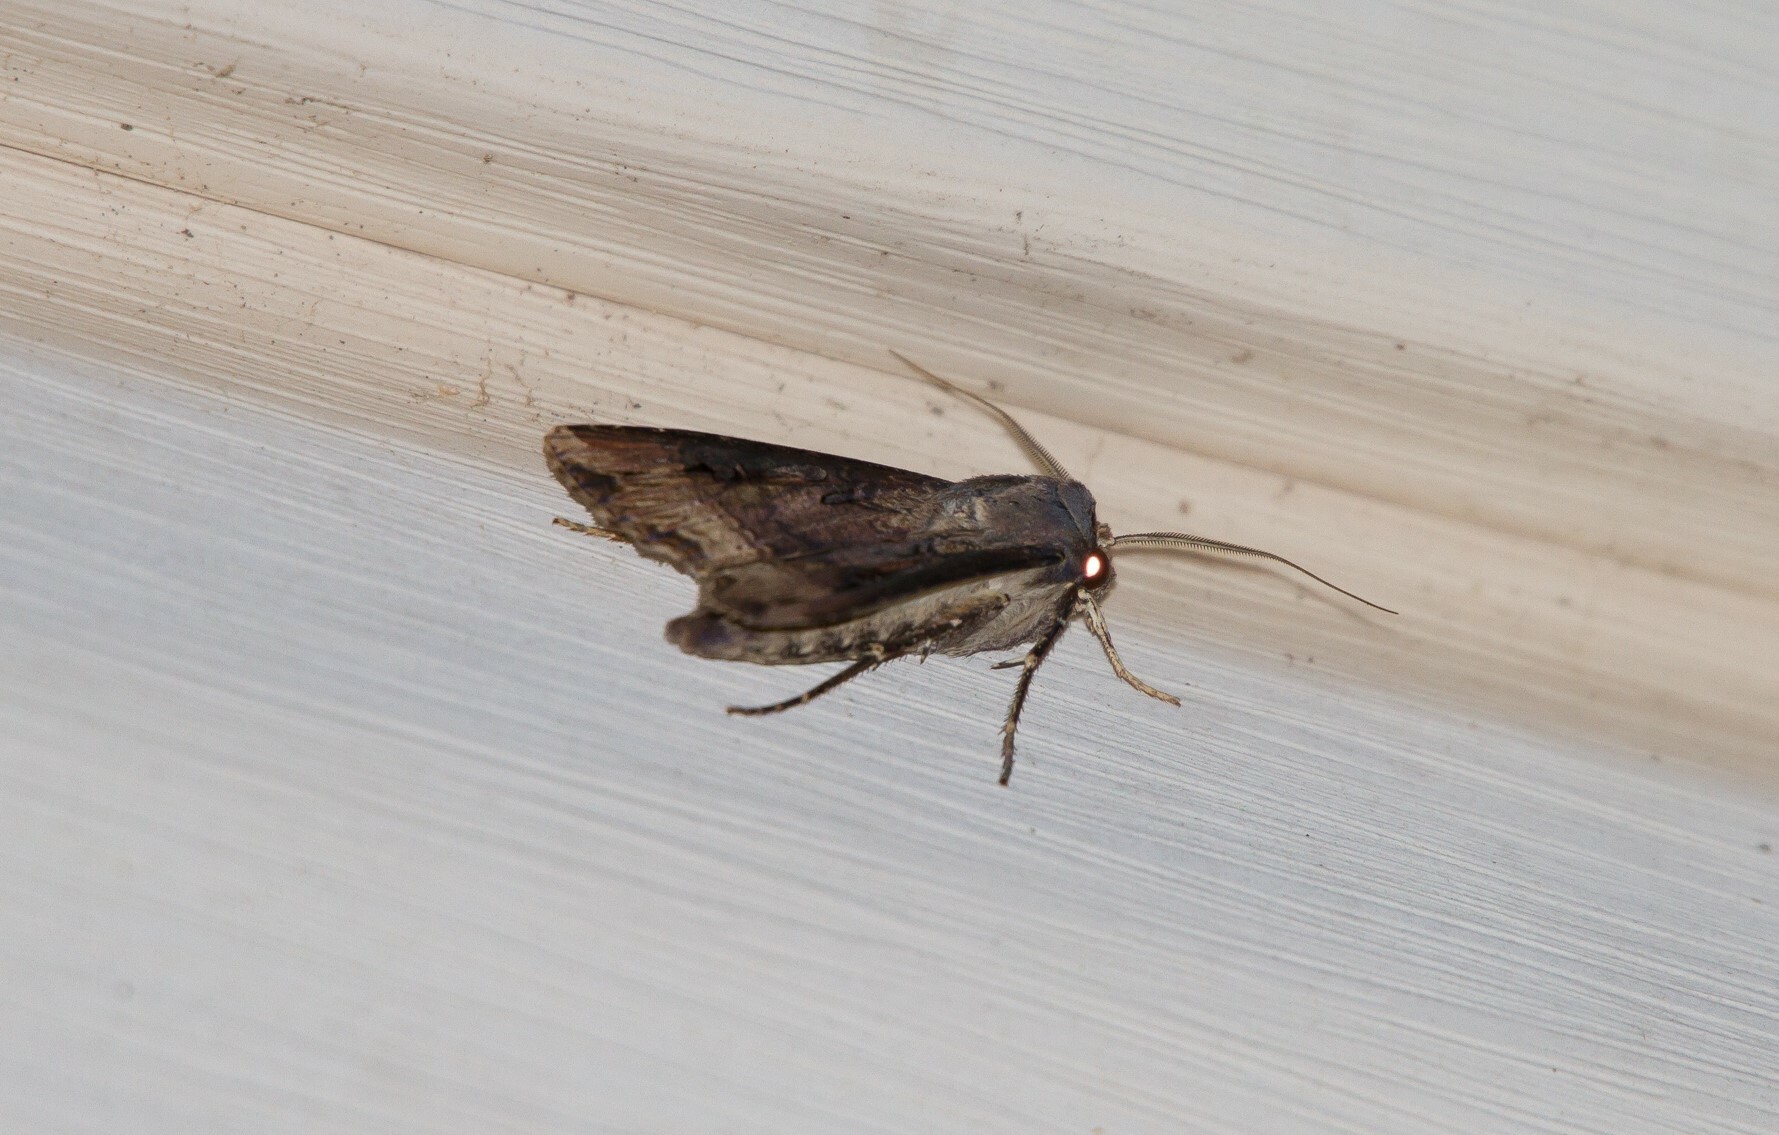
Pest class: cutworms